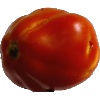
Label: Tomato 1